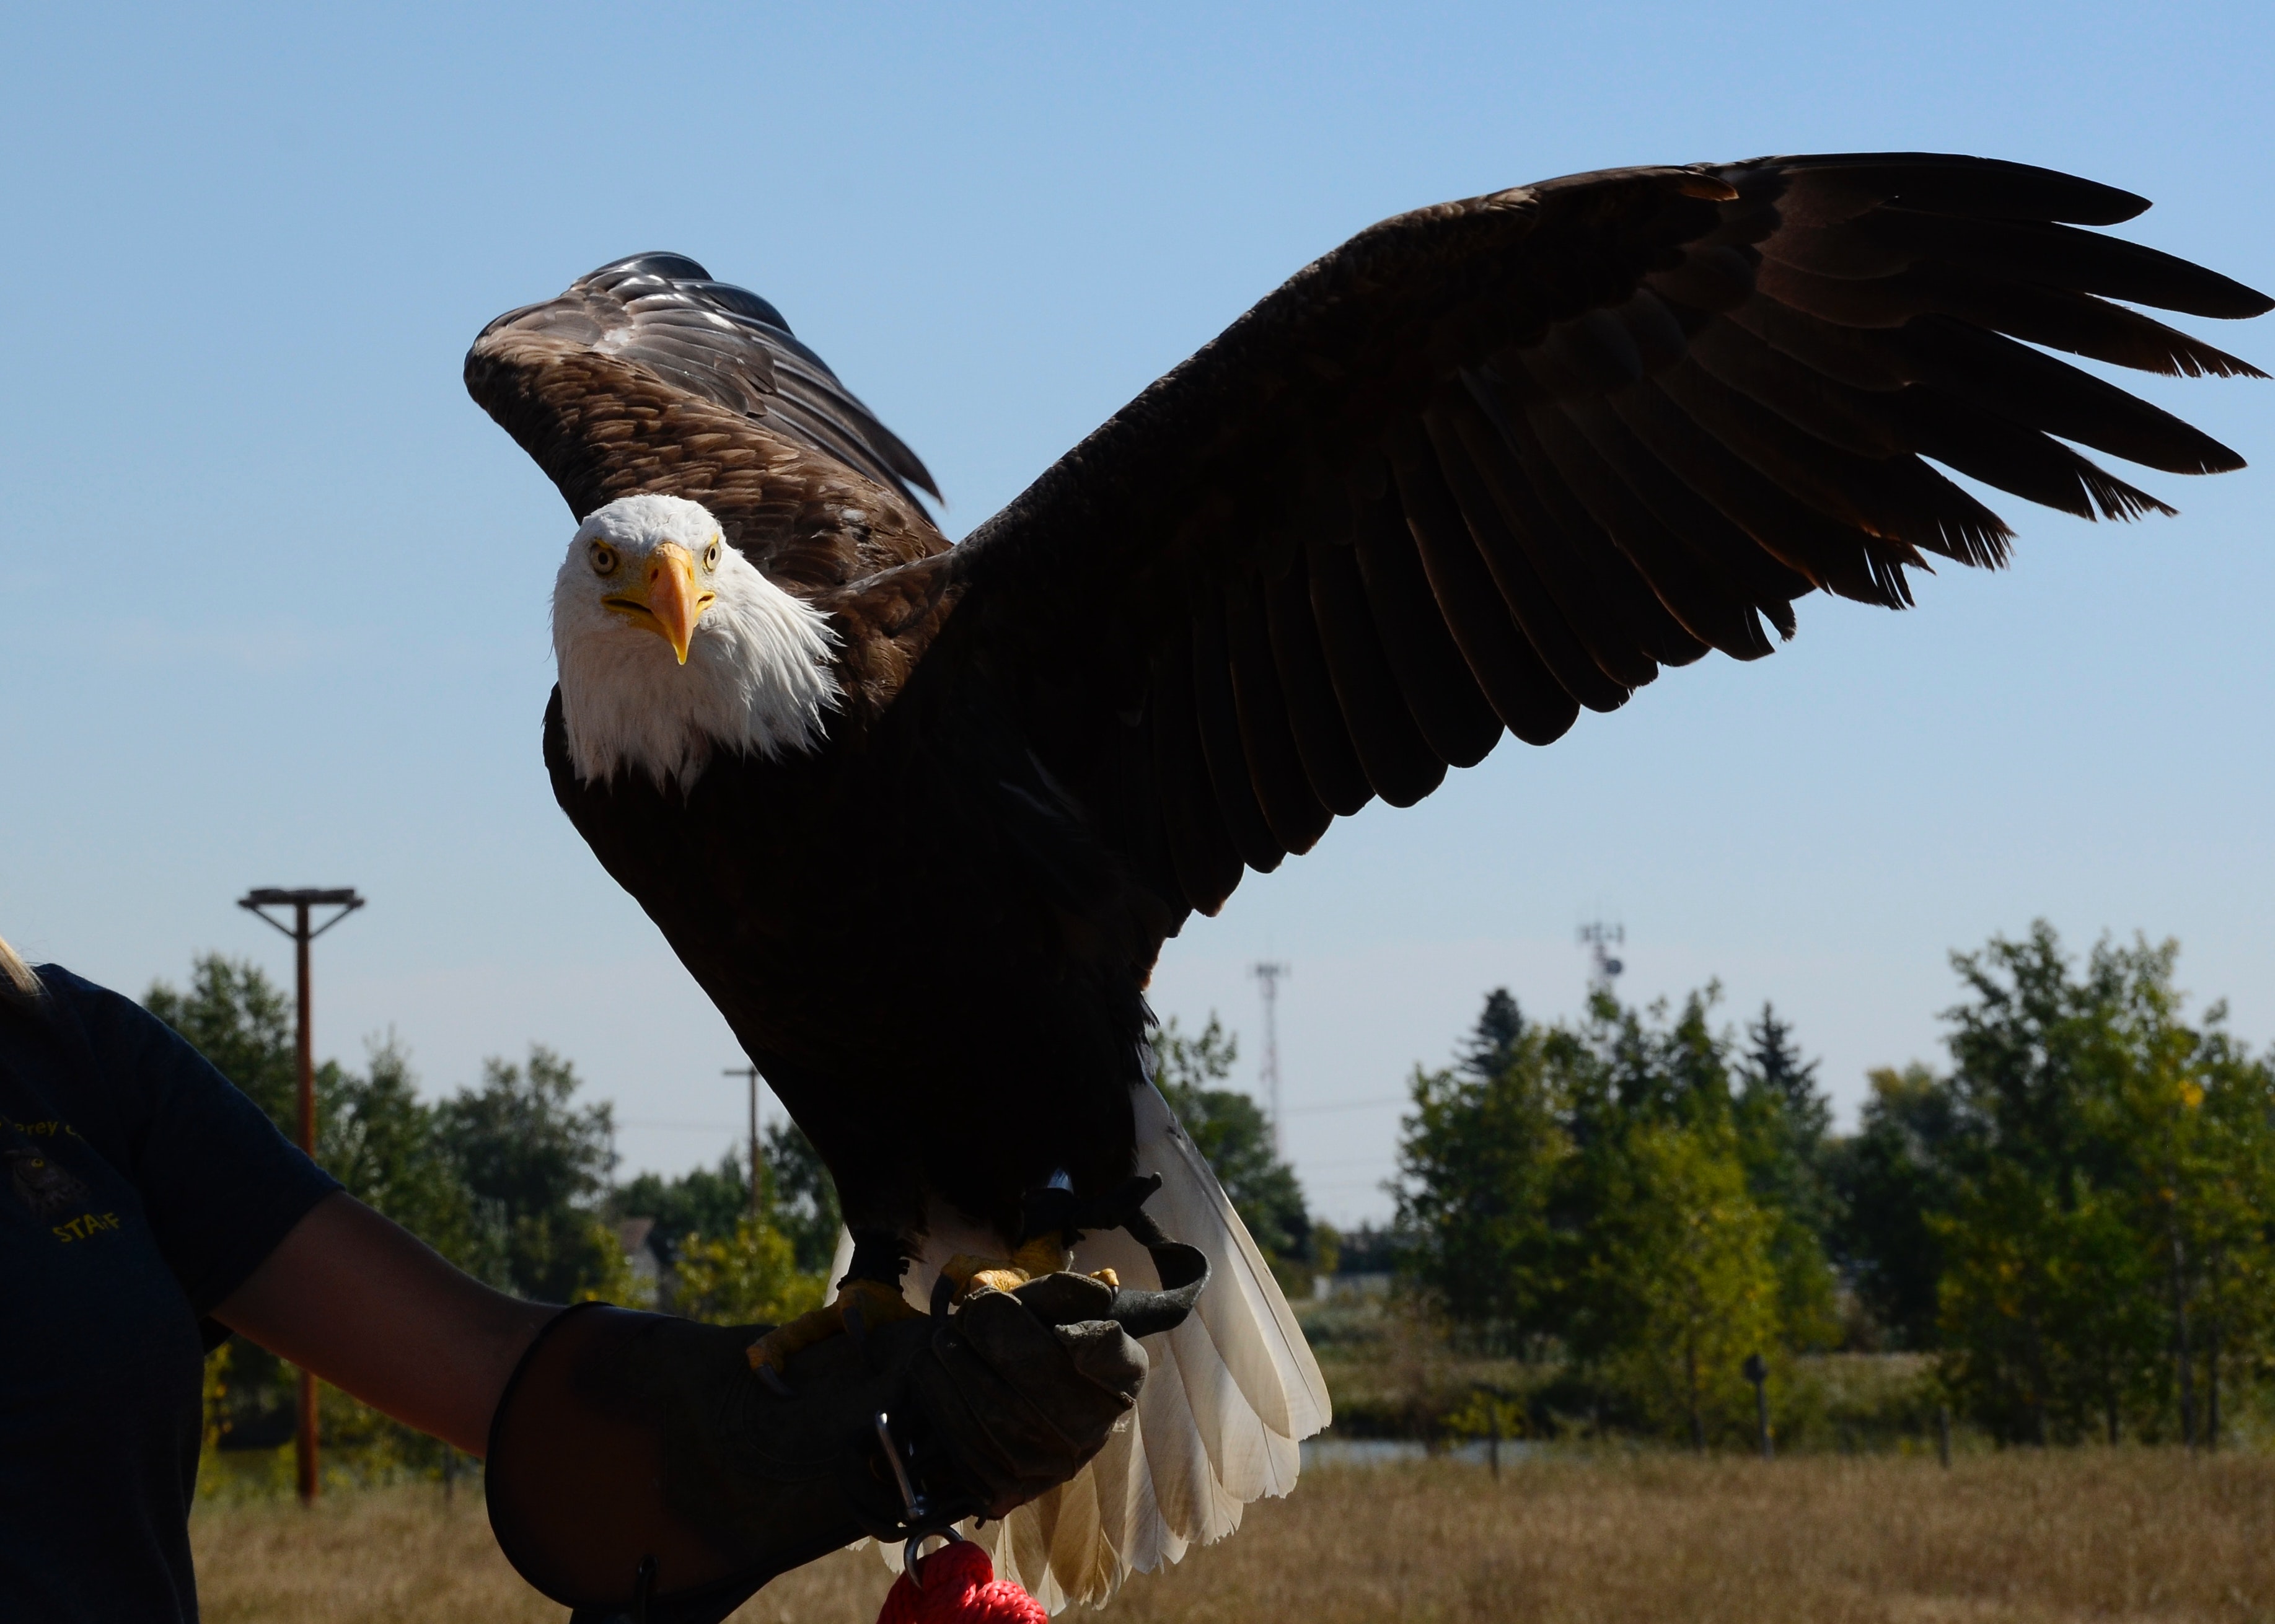
bird, bald eagle, bird of prey, eagle, accipitriformes, accipitridae, beak, wing, kite, Steller's sea eagle, falcon, buzzard, vulture, organism, falconiformes, sea eagle, wildlife, feather, tail, hawk